Military history of the Netherlands

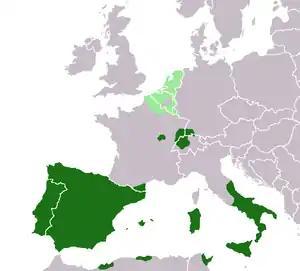
The Spanish Empire in 1580, with the Spanish Netherlands in light green. The northern half of the Spanish Netherlands, the United Provinces, achieved "de facto" independence from Spain in 1581, during the Eighty Years' War.

Until the Franks defeated and pushed them back the Romans established two provinces in the area of the present-day Belgium and a part of the Netherlands. Both were outposts, especially above the Meuse and apart from a few Roman legions sent there to protect the Empires borders, the Roman presence was limited. The provinces were called Gallia Belgica named after the Belgae, a group of Celtic tribes conquered by the Romans, and Germania Inferior ("inferior" meaning 'low' in Latin, and "Germania" referring to the area occupied by the Germanic tribes).